Agarani Fortress

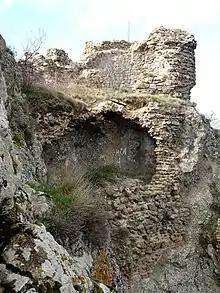
Ruins of the Agarani fortress

The fortress was built at the top of Azeuli Mountain (1350 m a.s.l.) on Didi Kedi Range of volcanic origin, a part of Trialeti mountains.